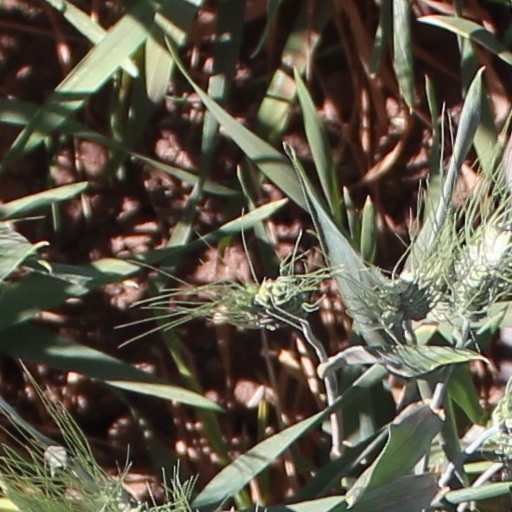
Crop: wheat